Frome Road

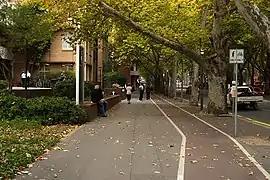
View looking up Frome Road at side of the old Royal Adelaide Hospital in 2009

Frome Road is a connecting road in the South Australian capital city of Adelaide. It starts from North Terrace in the Adelaide city centre, running in a northerly direction past the University of South Australia, the site of the old Royal Adelaide Hospital, now known as Lot Fourteen, the Institute of Medical and Veterinary Science and the University of Adelaide, and then through the Adelaide Parklands to the Adelaide Zoo where it turns northeasterly, crosses the River Torrens via Albert Bridge, and continues through the parklands to the intersection with Melbourne Street and Brougham Place in North Adelaide. It is one of the three roads connecting the city centre to North Adelaide, the others being King William Road and Montefiore Road.